Rizla

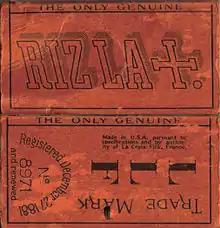
1881 Rizla- no glue strip

In 1660, having perfected the first paper specifically designed for rolling, the Lacroix family began production. Despite the early success, it was not until 76 years later in 1736 that the family acquired their own paper-mill, purchased by François Lacroix, founder of the Lacroix Rolling Paper company. In 1796 Napoleon granted the Lacroix company a licence to produce rolling papers for his troops. However, "The Economist" magazine has questioned the Napoleon story, reporting that "A museum in Angoulème, the Lacroix ancestral seat, calls this historical “fantasy” and says that until 1860 the family manufactured paper but not for cigarettes."